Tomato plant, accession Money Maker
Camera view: tilt-top (135 deg); turntable rotation: 210 degrees
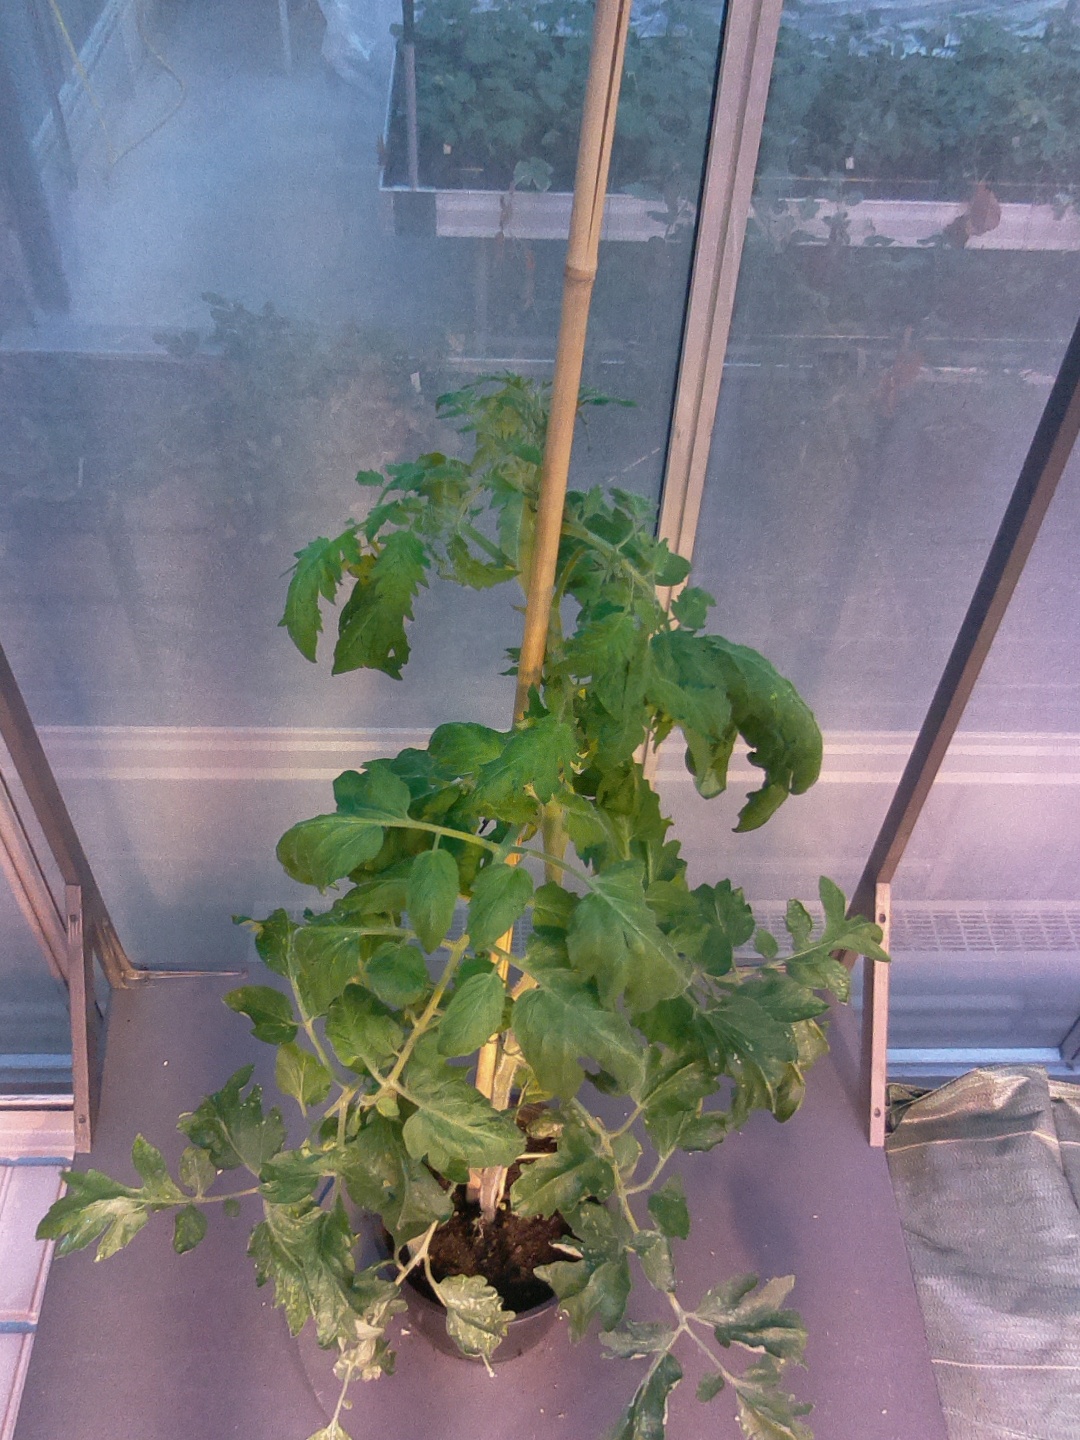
BBCH growth stage 65: Full flowering, 50%-60% of flowers open, first petals falling